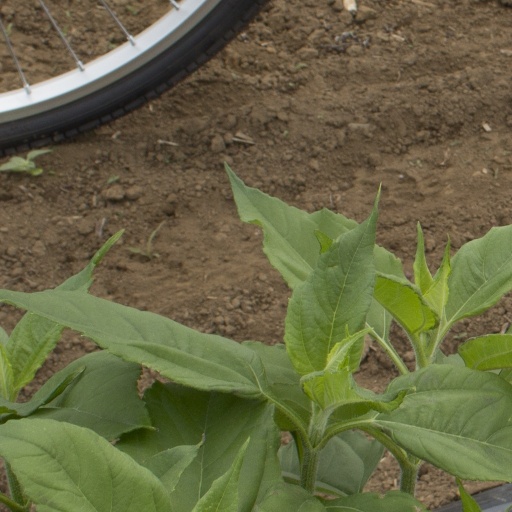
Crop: Jerusalem artichoke